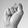
ASL letter: S